Celtis occidentalis

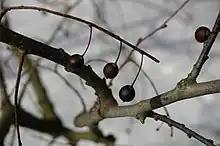
The fruits often hang on the tree through the winter.

The leaves are eaten by four gall-producing insects of the genus "Pachypsylla", which do not cause serious damage to the tree. A number of insects and fungi cause rapid decay of dead branches or roots of the tree.